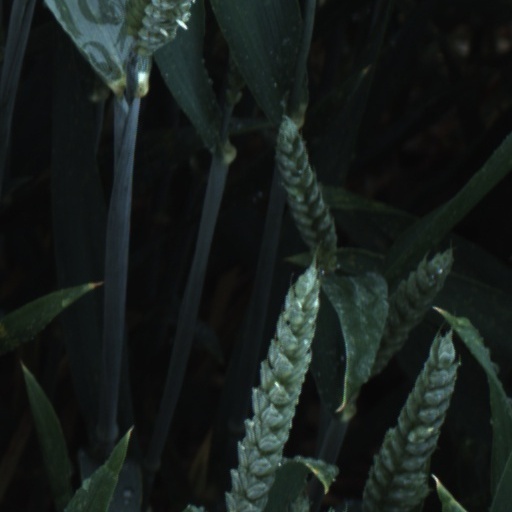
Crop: wheat